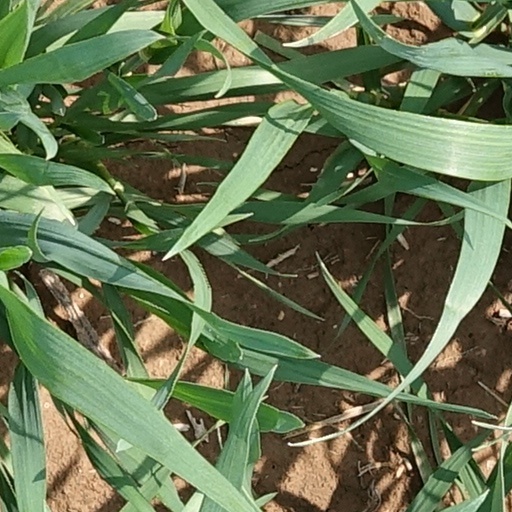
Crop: wheat